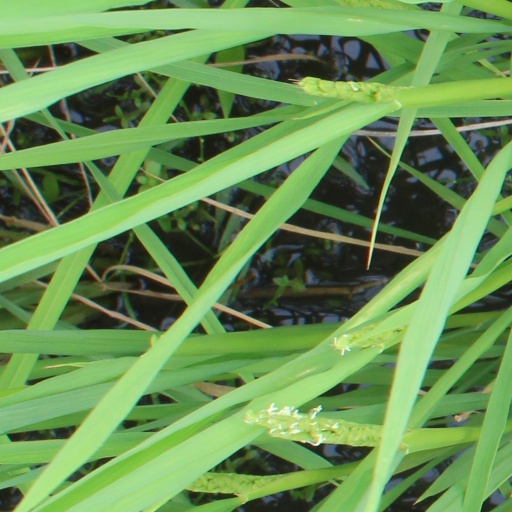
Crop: rice